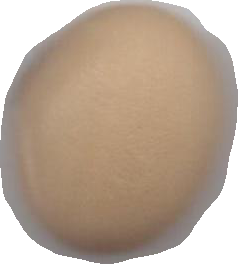
Variety: Anjasmoro